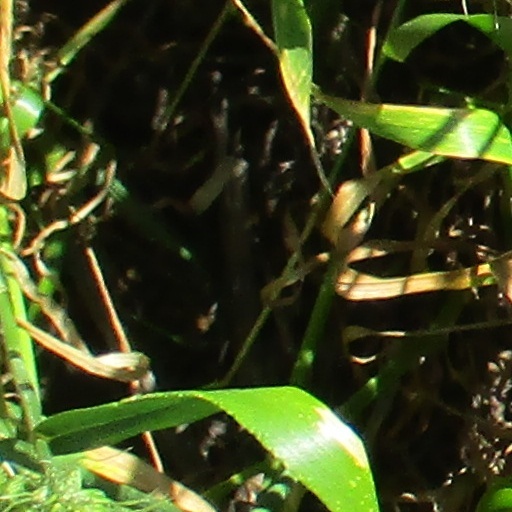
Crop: wheat